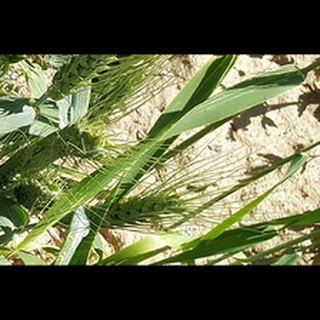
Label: healthy_wheat